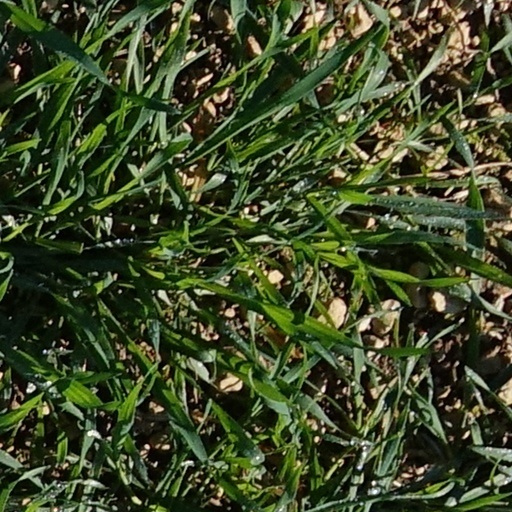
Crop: wheat